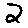
Label: 2